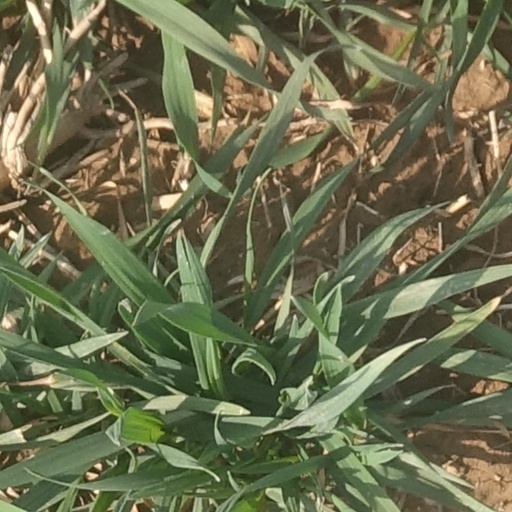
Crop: wheat